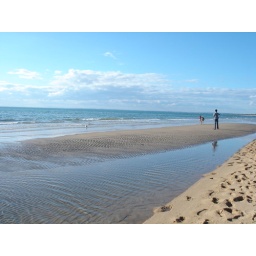
somehow there's this sand disposition in an oval shape which the water is shallow enough to cross over...